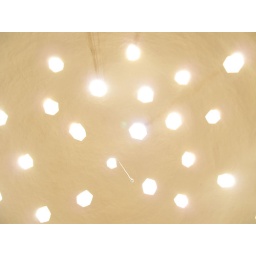
Turkish bath roof in Stari Bar